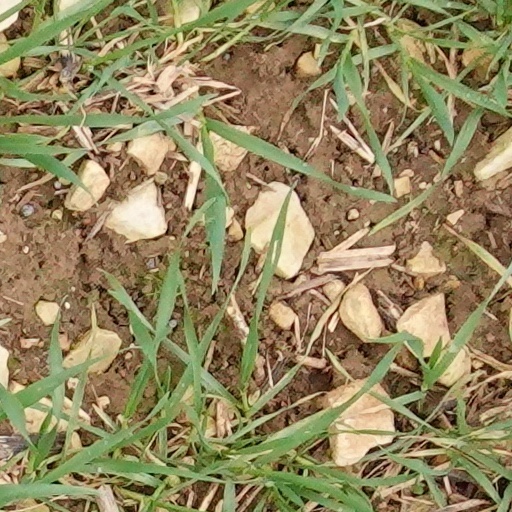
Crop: wheat